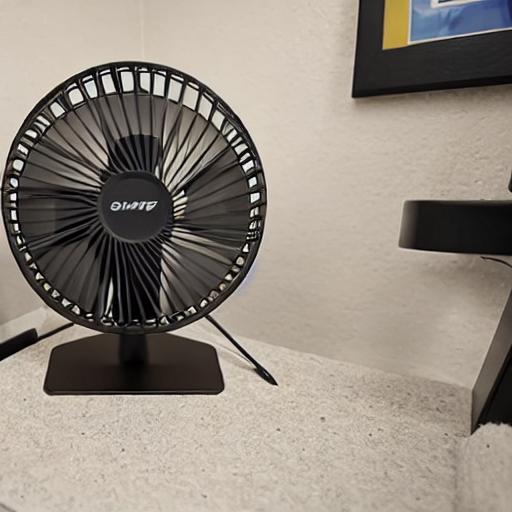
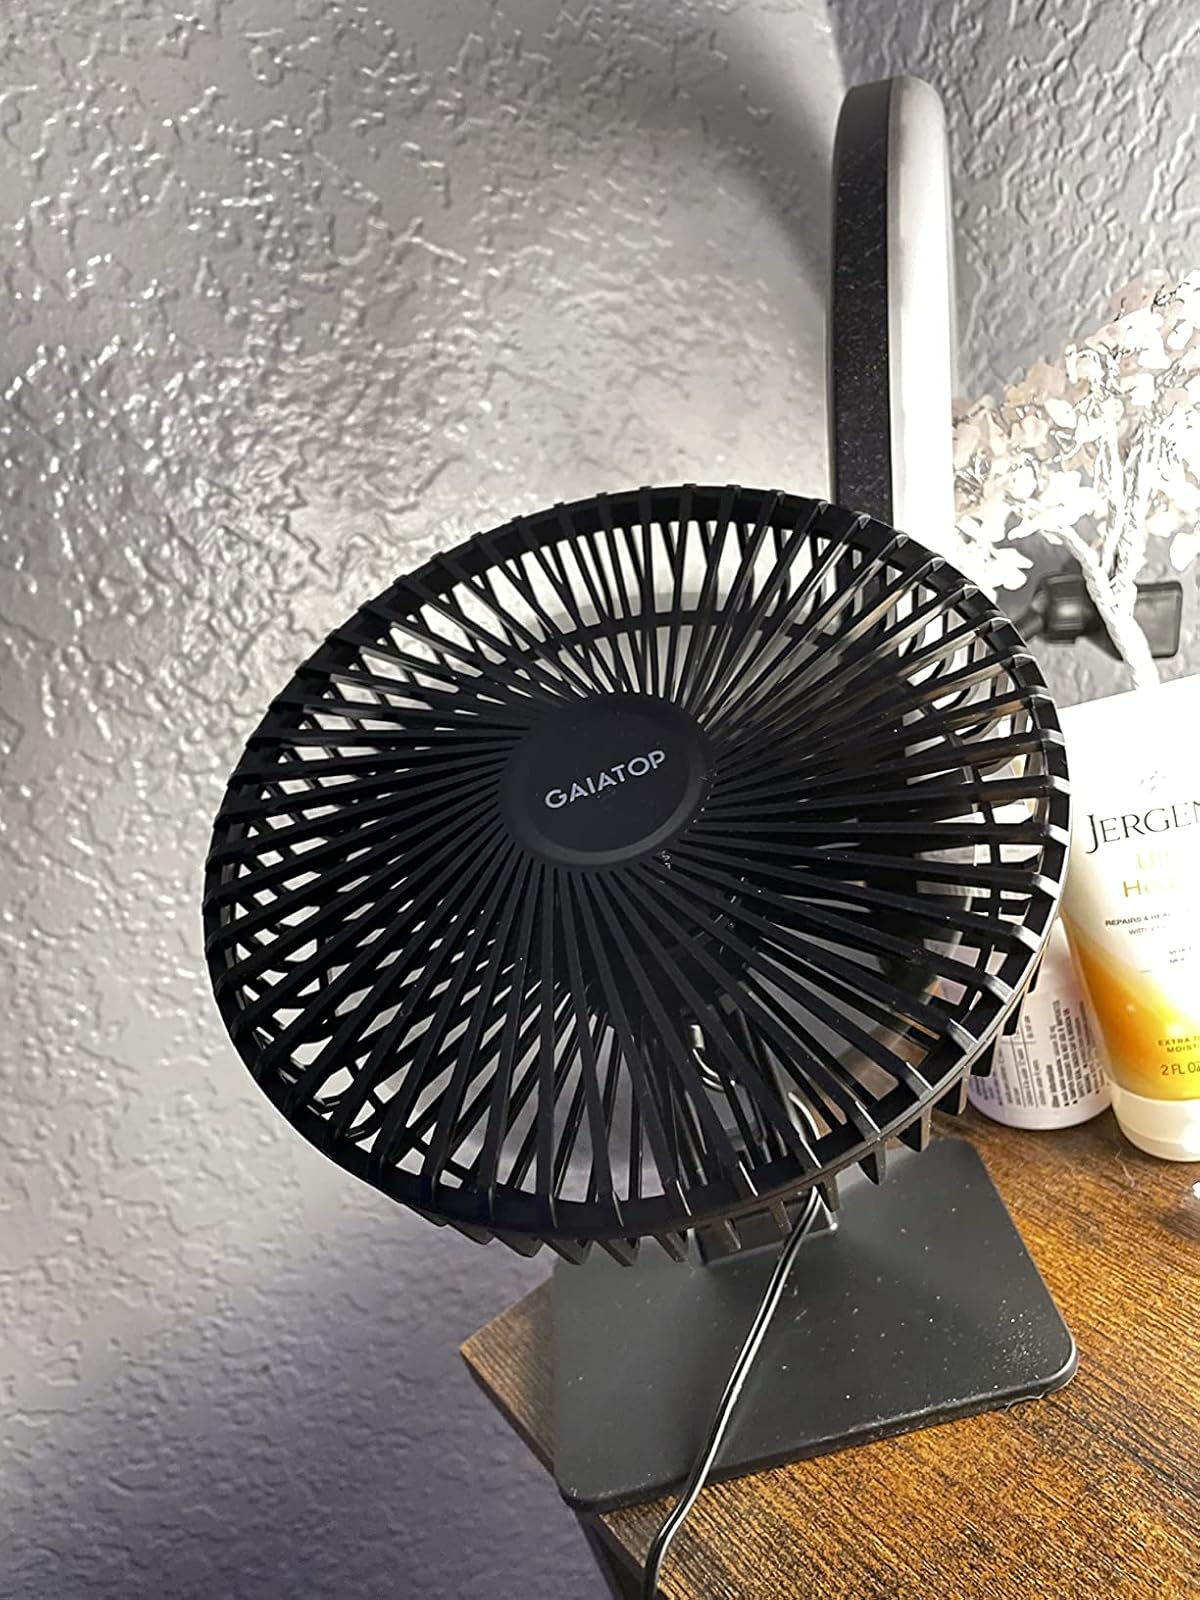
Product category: fan
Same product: no